Nikola Genev

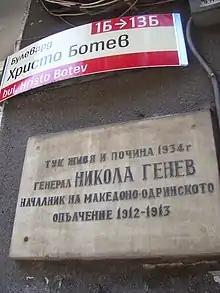
Memorial plaque of Nikola Genev's home on Hristo Botev Boulevard in Sofia.

During the First Balkan War, Major General Genev returned to the Bulgarian Land Forces. He was appointed commander of the Macedonian-Adrianopolitan Volunteer Corps, and from 11 October 1912, of the Kardzhali detachment. He took part in the fighting in Aegean Thrace, which ended with the capture of the corps of Yaver Pasha in November that year. At the beginning of 1913, the militiamen under his command took part in the Battle of Şarköy, where they repulsed a large Turkish landing party.